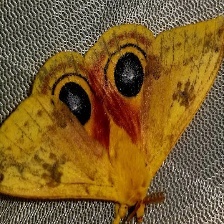
Species: IO MOTH